Unifrance

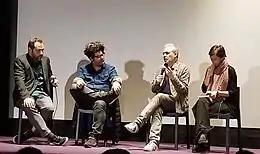
French filmmaker Stéphane Brizé (second from the right) in Buenos Aires in 2019, at an event organized with the support of UniFrance.

Unifrance is an organization for promoting French films in France and abroad. It is managed by the Centre national du cinéma et de l'image animée. It has several hundred members who include filmmakers, directors, screenwriters and agents.